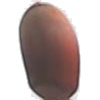
Label: Hazelnut 1